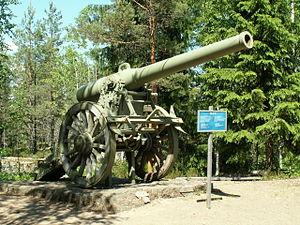
Un régiment d'artillerie de position est un régiment d'artillerie français spécialisée dans la défense des fortifications de la ligne Maginot et des autres places-fortes, des années 1930 à 1940.